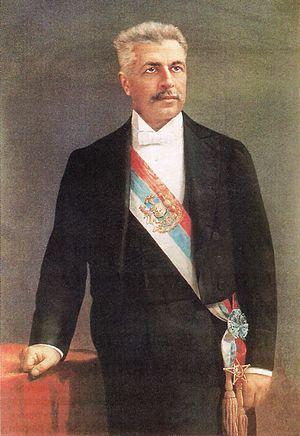
Le Chili est une république depuis son indépendance en 1810 et, depuis 1826, un président de la République est à la tête de l’État et du gouvernement. Le président de la République est élu au suffrage universel pour une durée de quatre ans, sans possibilité de réélection immédiate.